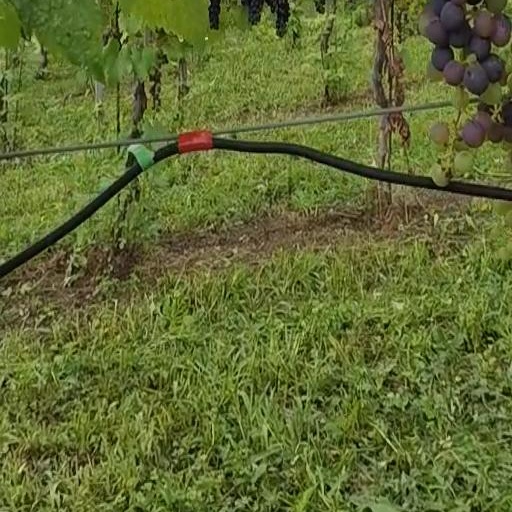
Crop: grape